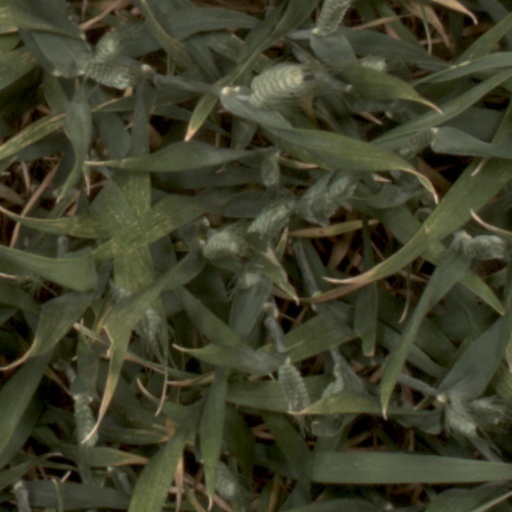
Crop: wheat